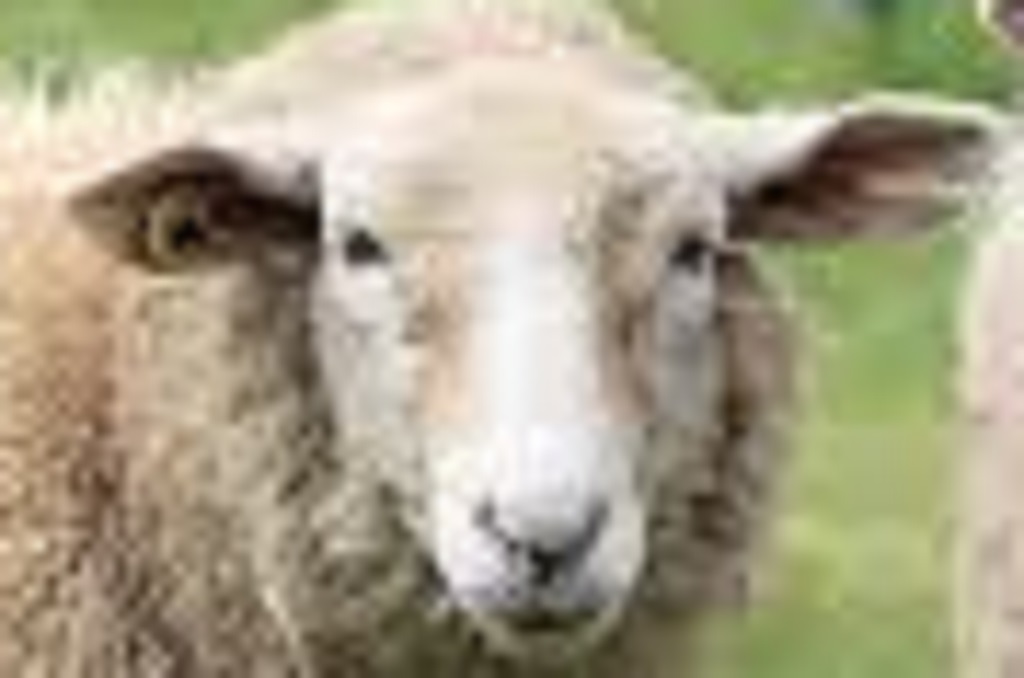
Label: no pain